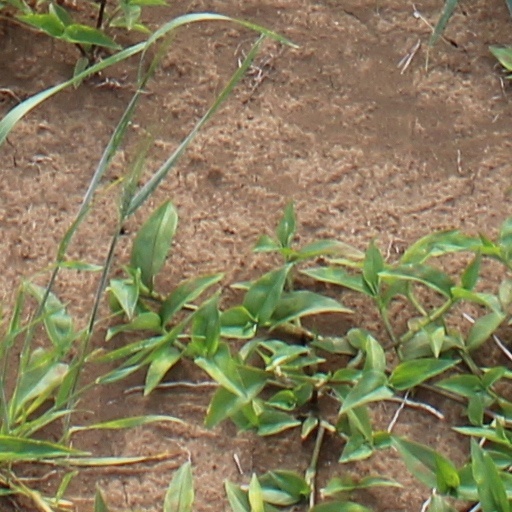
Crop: wheat